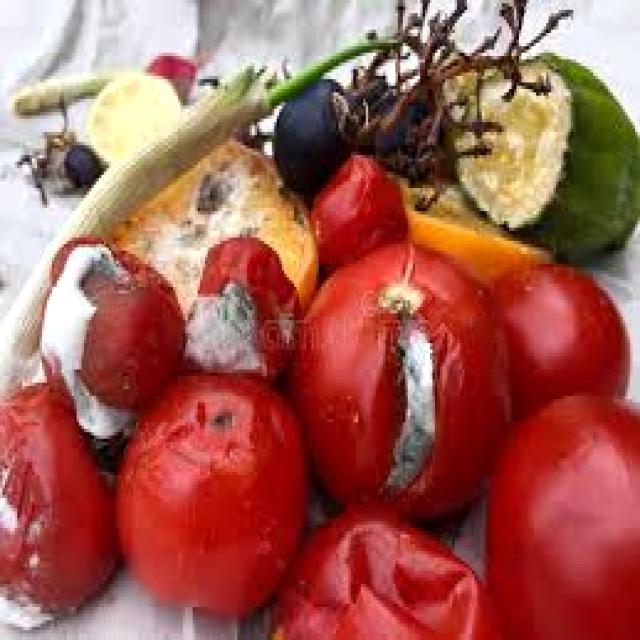
Label: Garbage